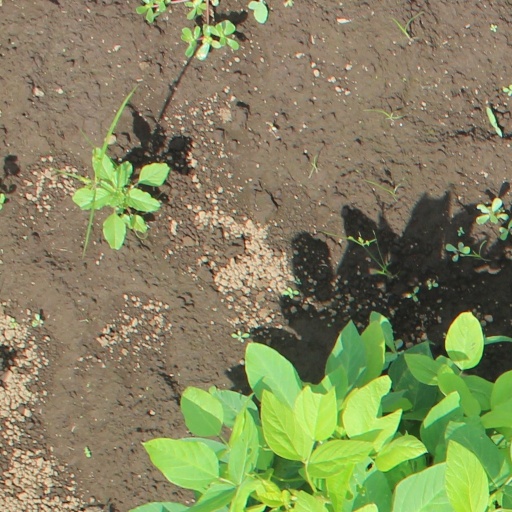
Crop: soybean